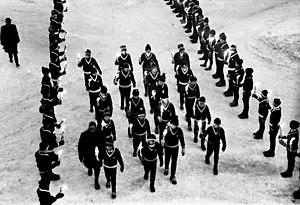
Cette page reprend les résultats de combiné nordique de l'année 1966.